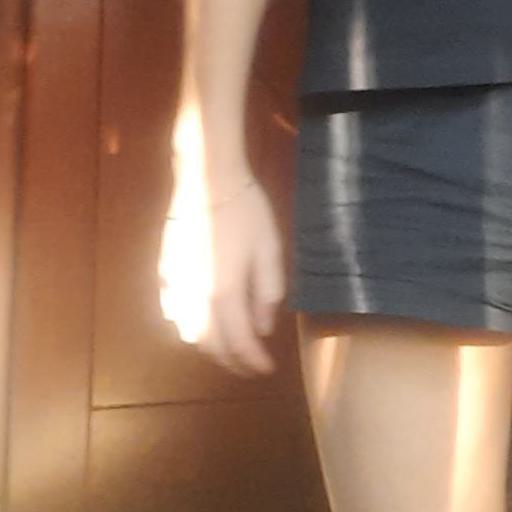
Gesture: no_gesture